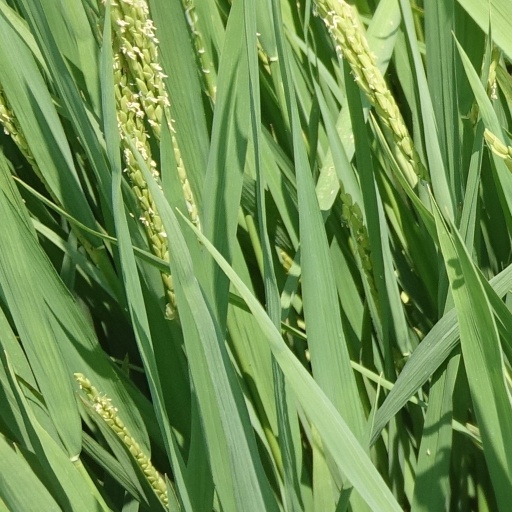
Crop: rice